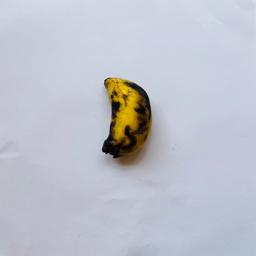
Banana variety: Sabri Kola